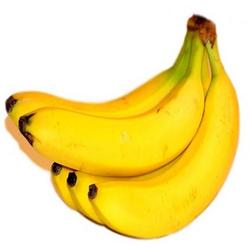
Label: Banana